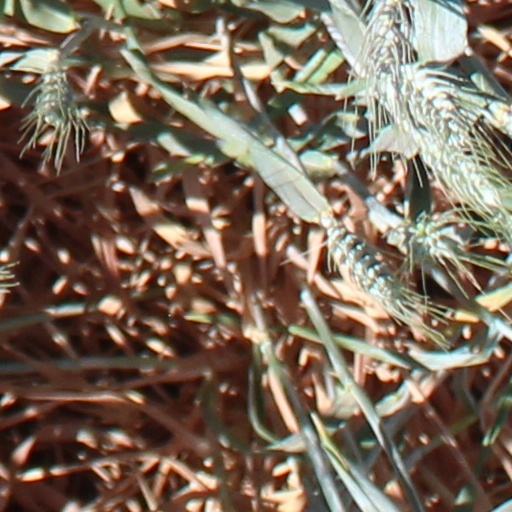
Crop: wheat